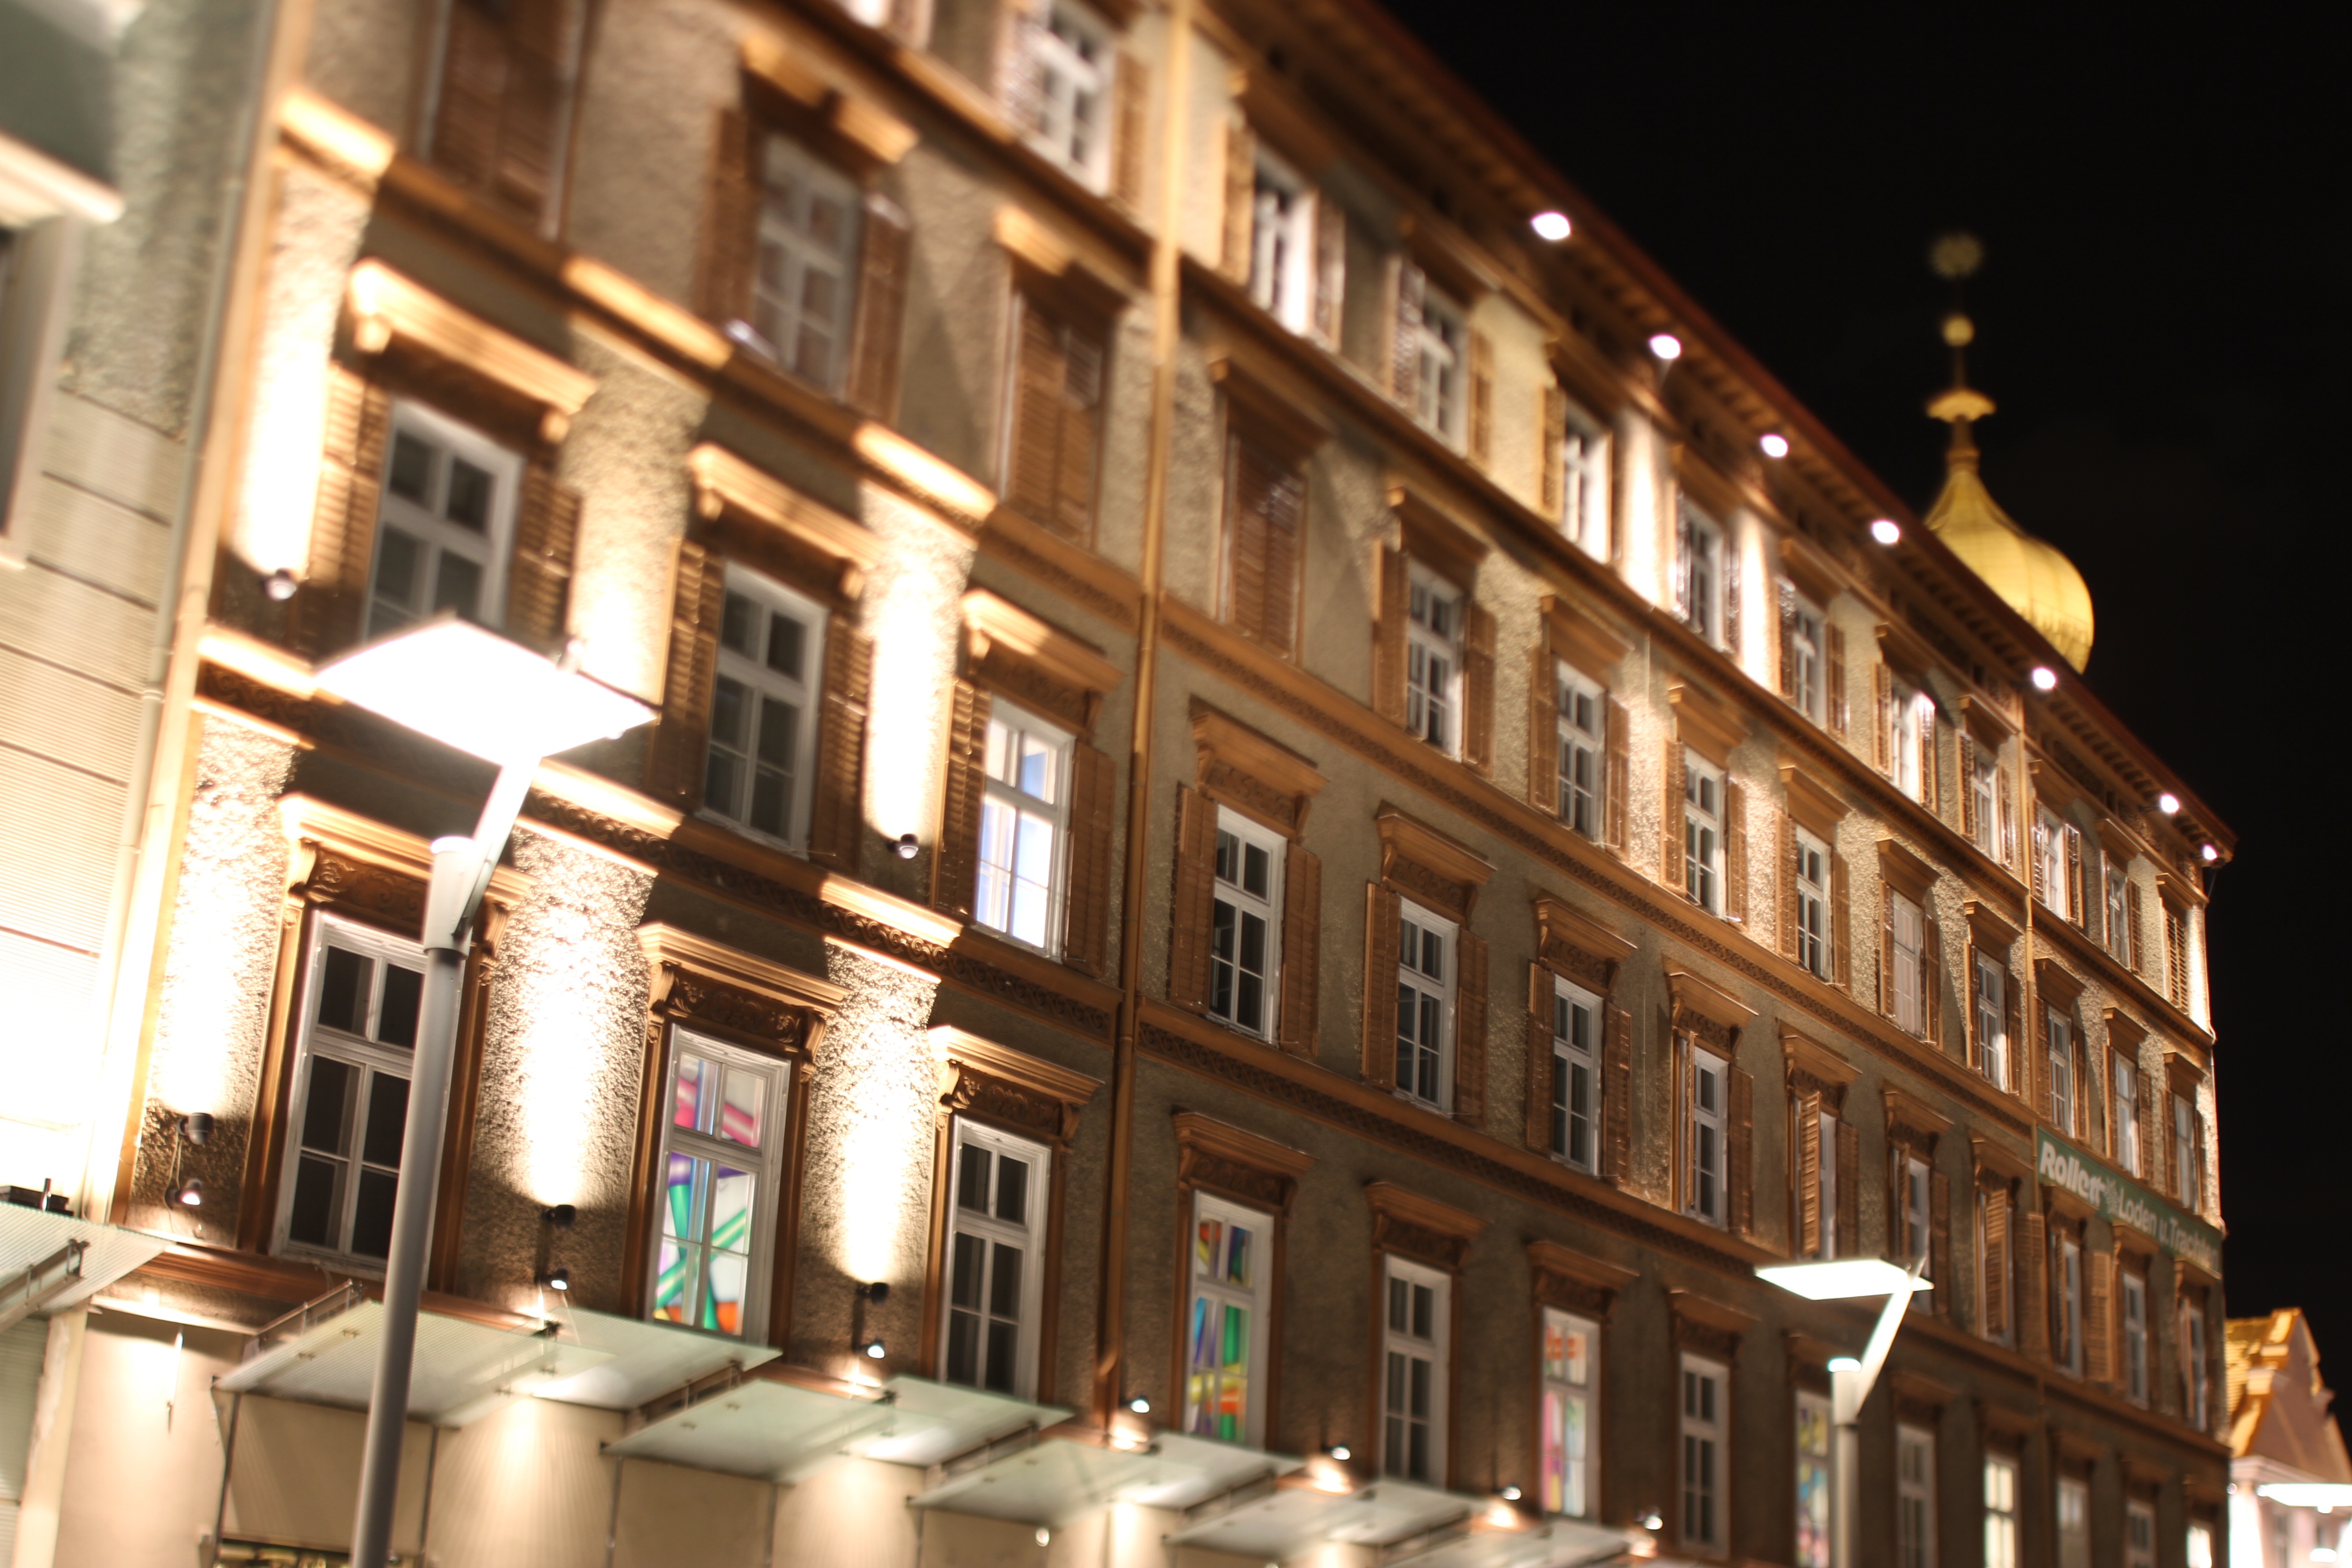
night, restaurant, downtown, facade, urban area